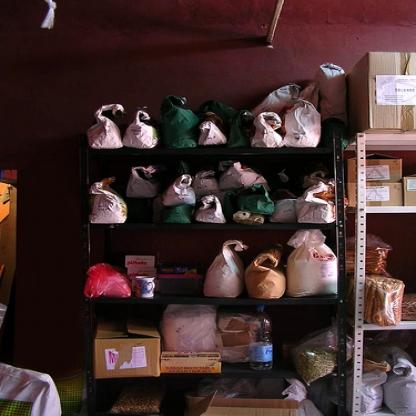
Scene: Indoor